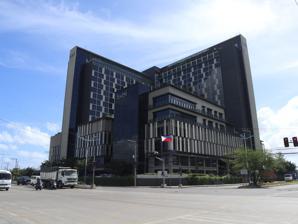
Building: Bai Hotel Cebu
Country: Philippines
Year built: 2017
Philippine hotel This article is an orphan , as no other articles link to it . Please introduce links to this page from related articles ; try the Find link tool for suggestions. ( July 2022 ) Bai Hotel Cebu General information Status Completed Location Mandaue , Cebu , Philippines Coordinates 10°19′29″N 123°56′12″E / 10.324795813071308°N 123.936734972525°E / 10.324795813071308; 123.936734972525 Opening September 27, 2017 Management Bai Global Properties Group Technical details Floor count 23 Grounds 69,000 m 2 (740,000 sq ft) Other information Number of rooms 668 Website www .baihotels .com Bai Hotel Cebu (stylized as bai Hotel Cebu ) is a 668-room capacity hotel in Mandaue , Cebu . It is the largest hotel in the Visayas by room capacity. History The hotel started operations after its soft opening on September 27, 2017. By October 2018, all of its 668 rooms were ready and the grand opening for the hotel was held on November 23 of the same year. Facilities Bai Hotel Cebu occupies a lot spanning 69,000 square meters (740,000 sq ft) and has 668 room sorted under ten classifications. The hotel building itself is 23-storeys high. It also hosts the Lapu Lapu Ballroom, an events venue. Management Bai Global Properties Group manages Bai Hotel Cebu. The hotel is a member of WorldHotels, an international group of independent hotels, since April 9, 2016. References